Guido van den Berg

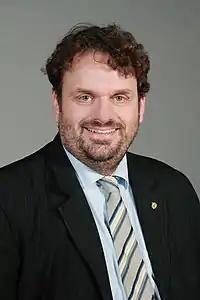
Van den Berg in 2013

Guido van den Berg (24 February 1975 – 2 May 2019) was a German politician for the Social Democratic Party (SPD). At the time of his death, he had been serving as a member of the Landtag of North Rhine-Westphalia since 2012, and as deputy district administrator of Rhein-Erft-Kreis since 2014. A member of the Rhein-Erft-Kreis district council (since 1999) and Bedburg's council (1999–2014), van den Berg was a member of the SPD from 1992 and held numerous positions in the party at district level.